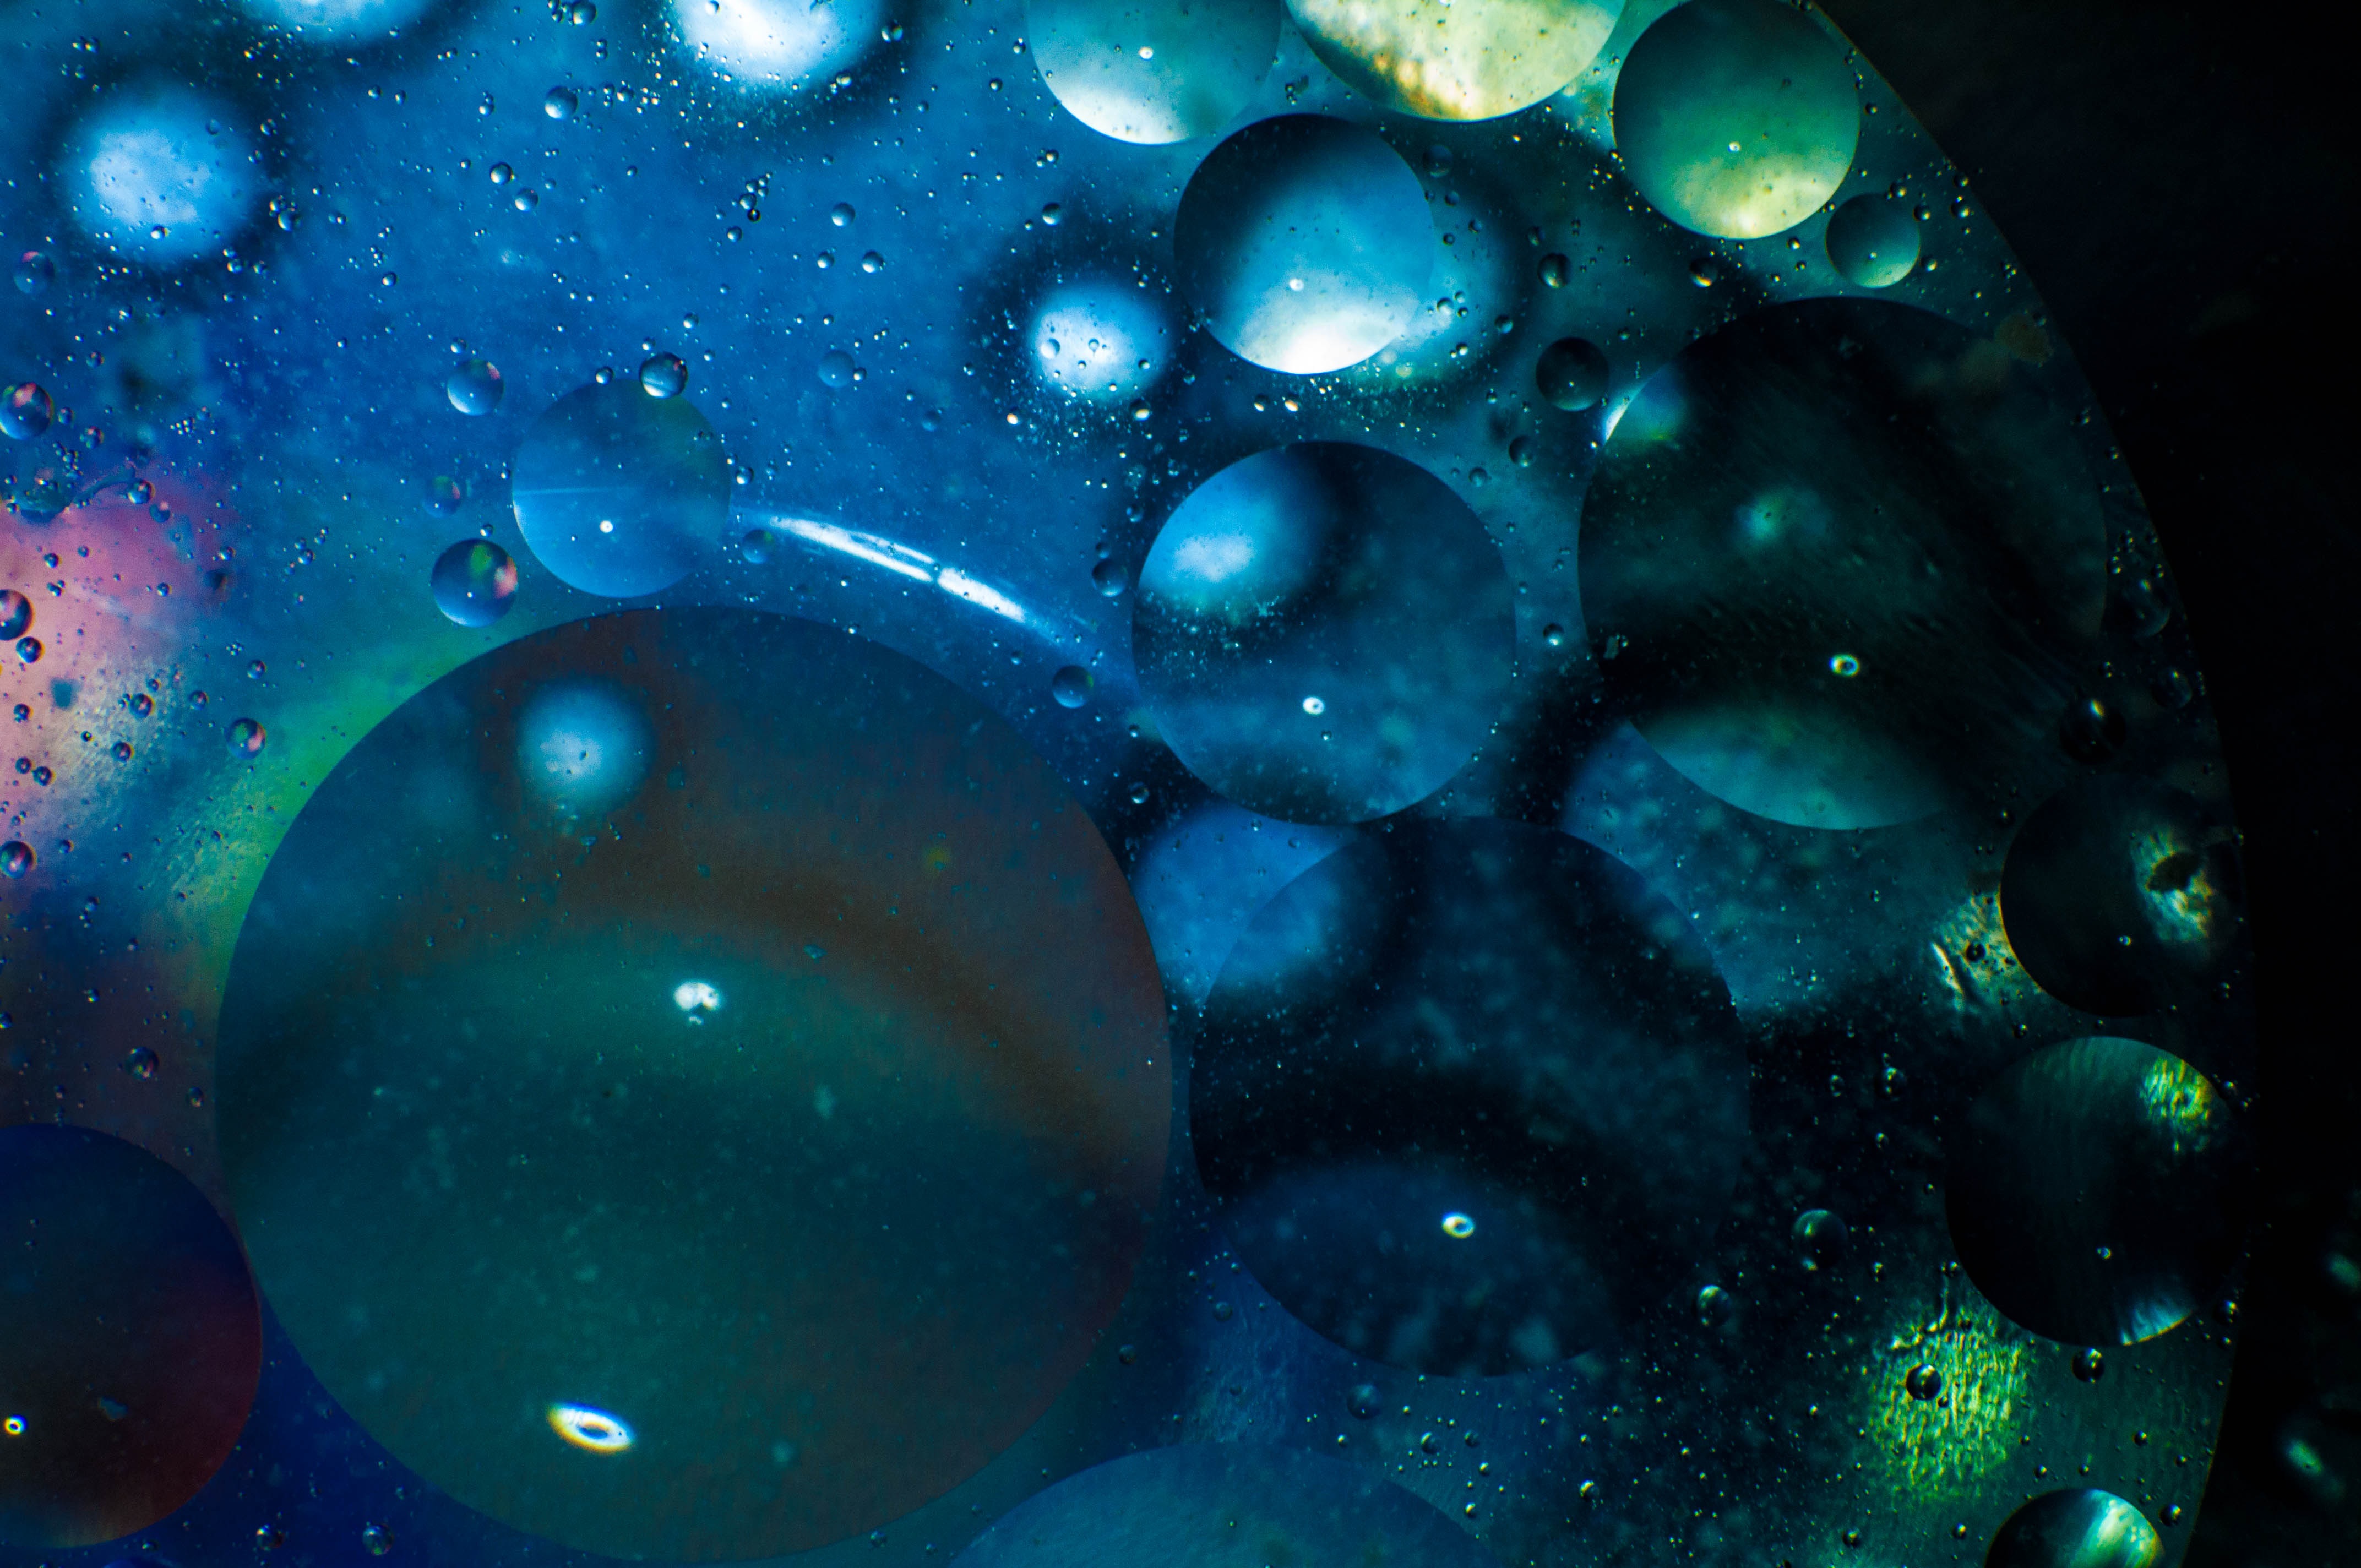
drop, light, flower, macro, blue, circle, colors, wheels, macro photography, computer wallpaper